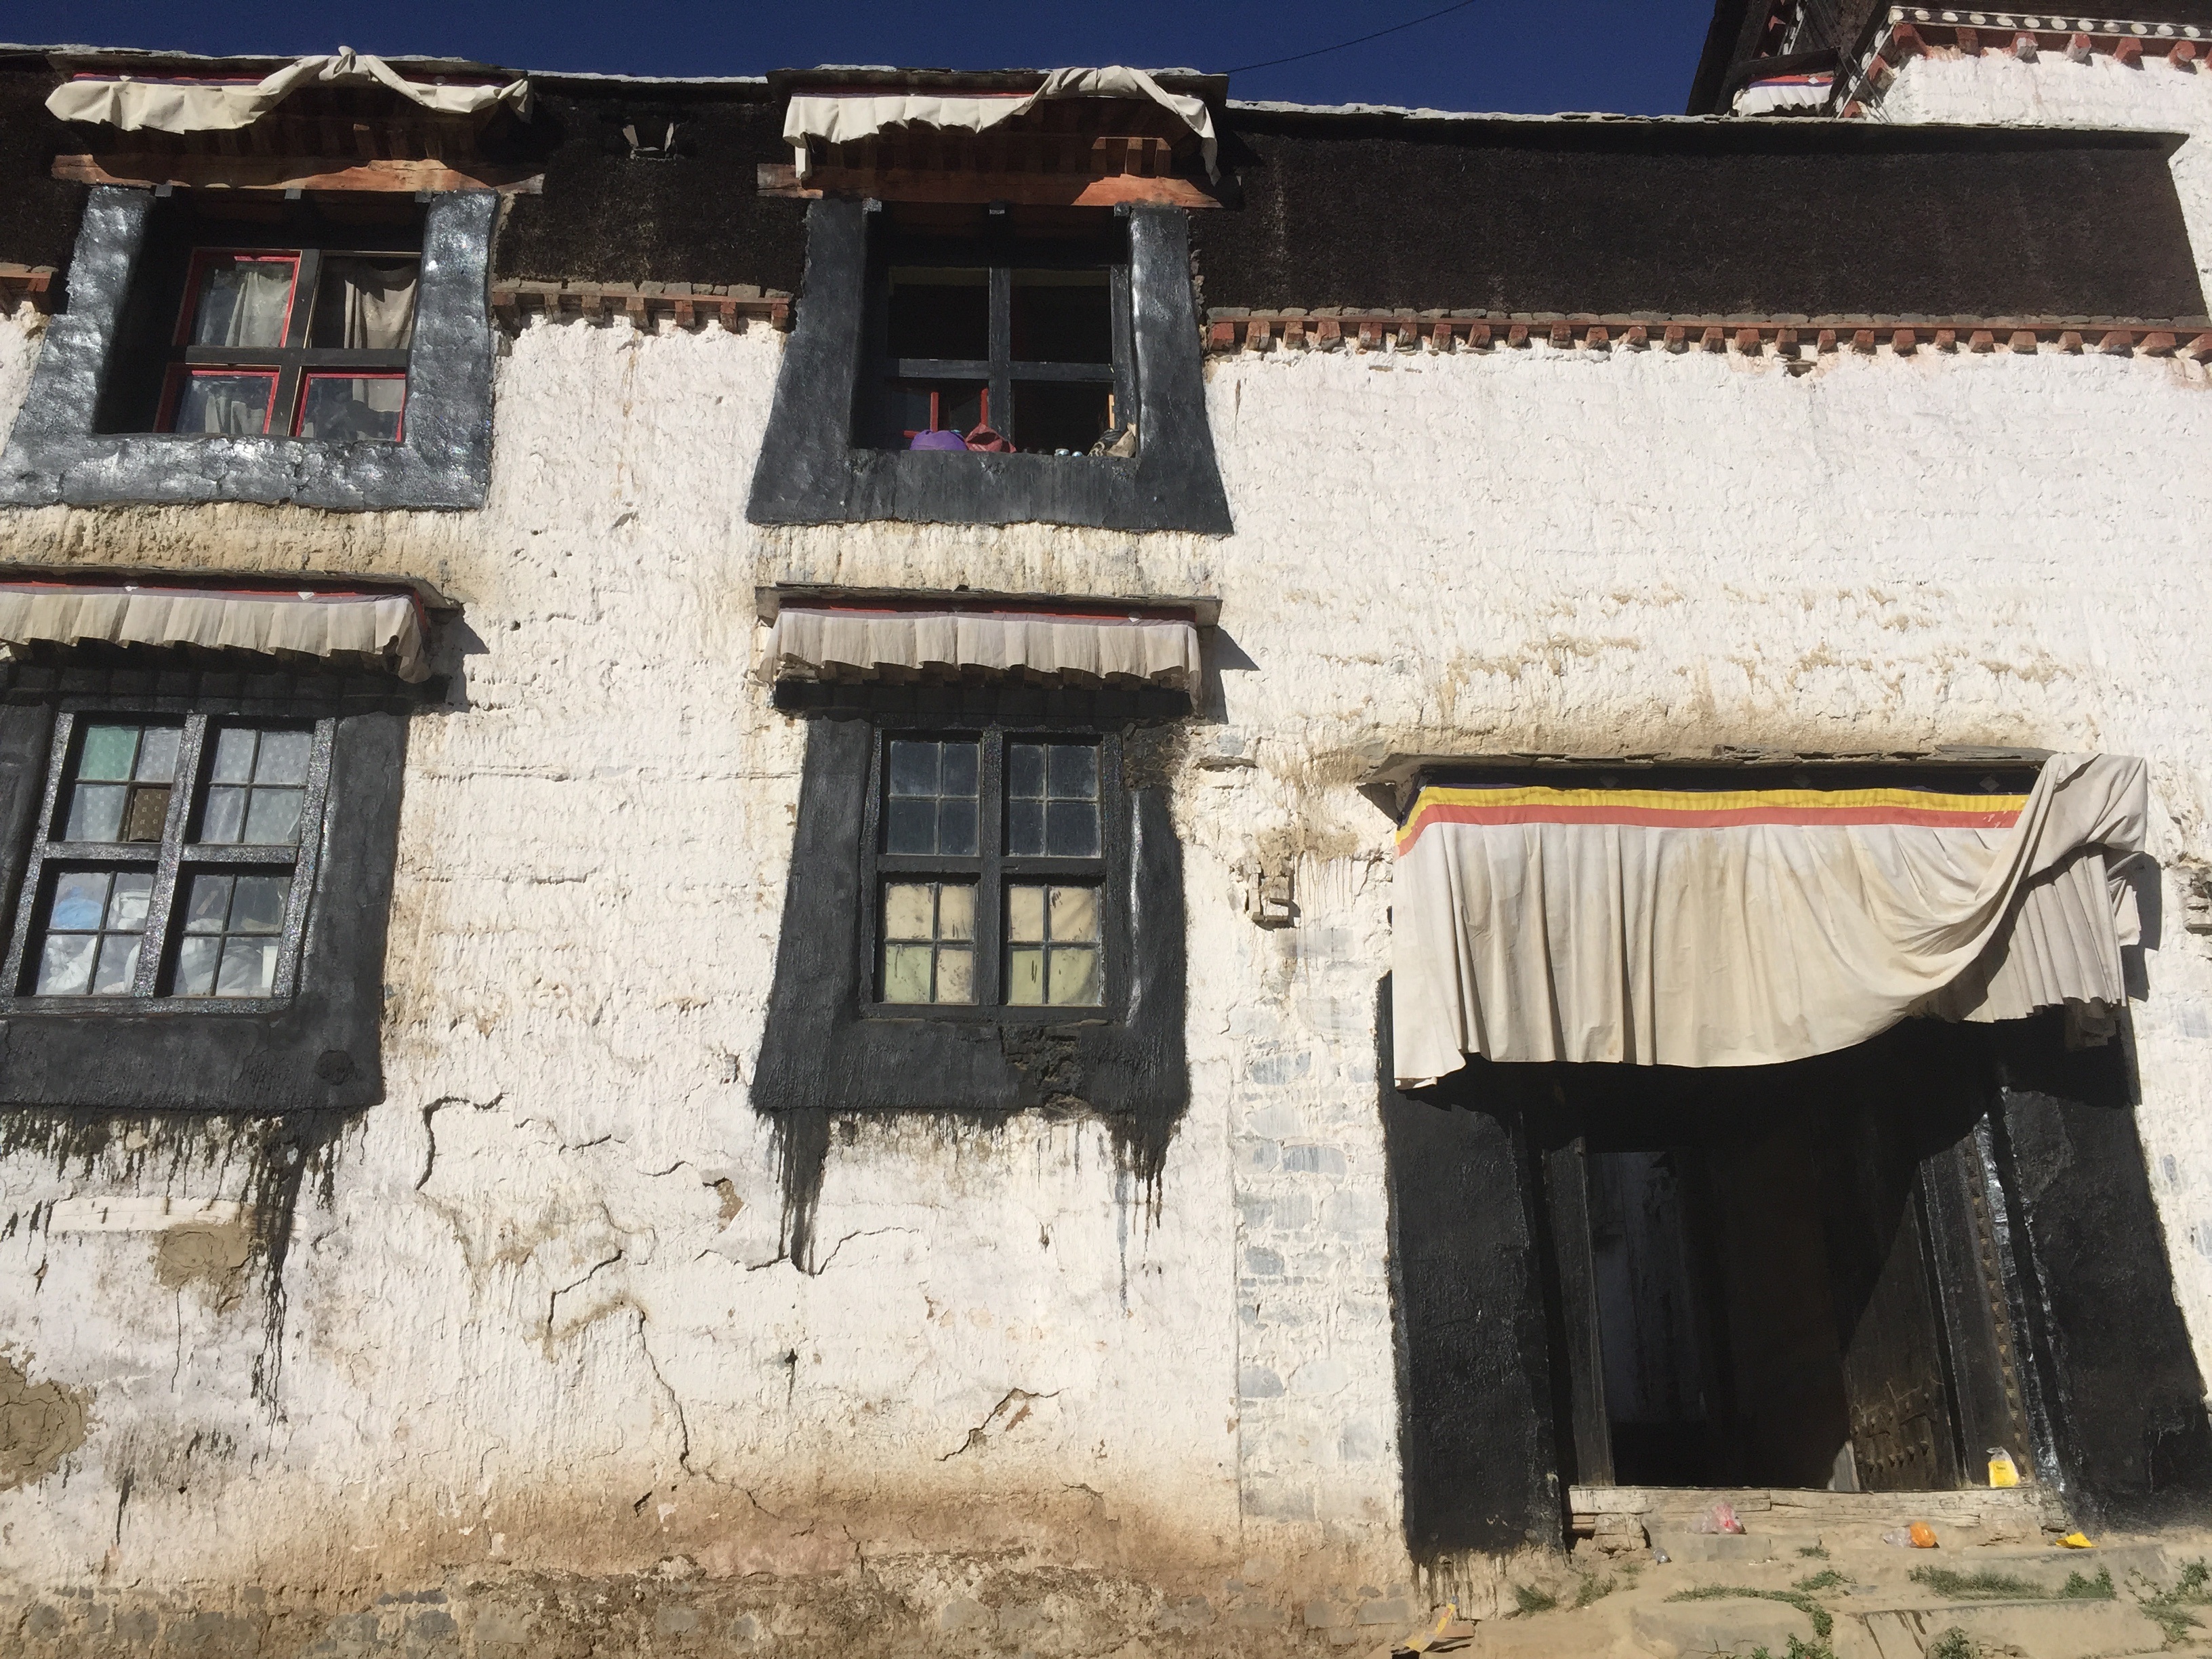
house, building, wall, village, shack, cottage, buddhism, facade, tibet, temple, faith, the majestic, lhasa, the scenery, the solemn, ancient history